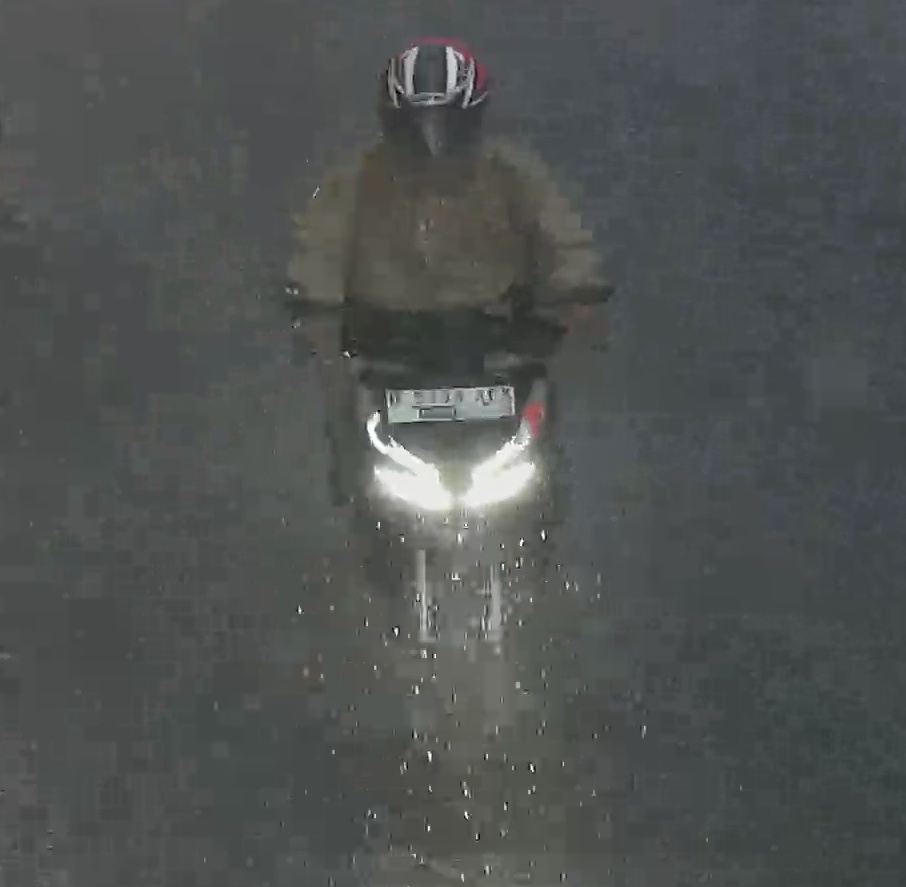
person-with-helmet: 1
person-without-helmet: 0